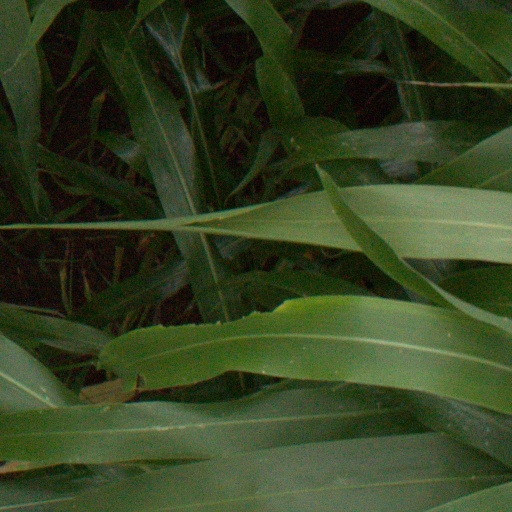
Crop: sorghum